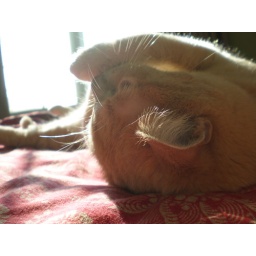
My other cat sleeping in the sunlight